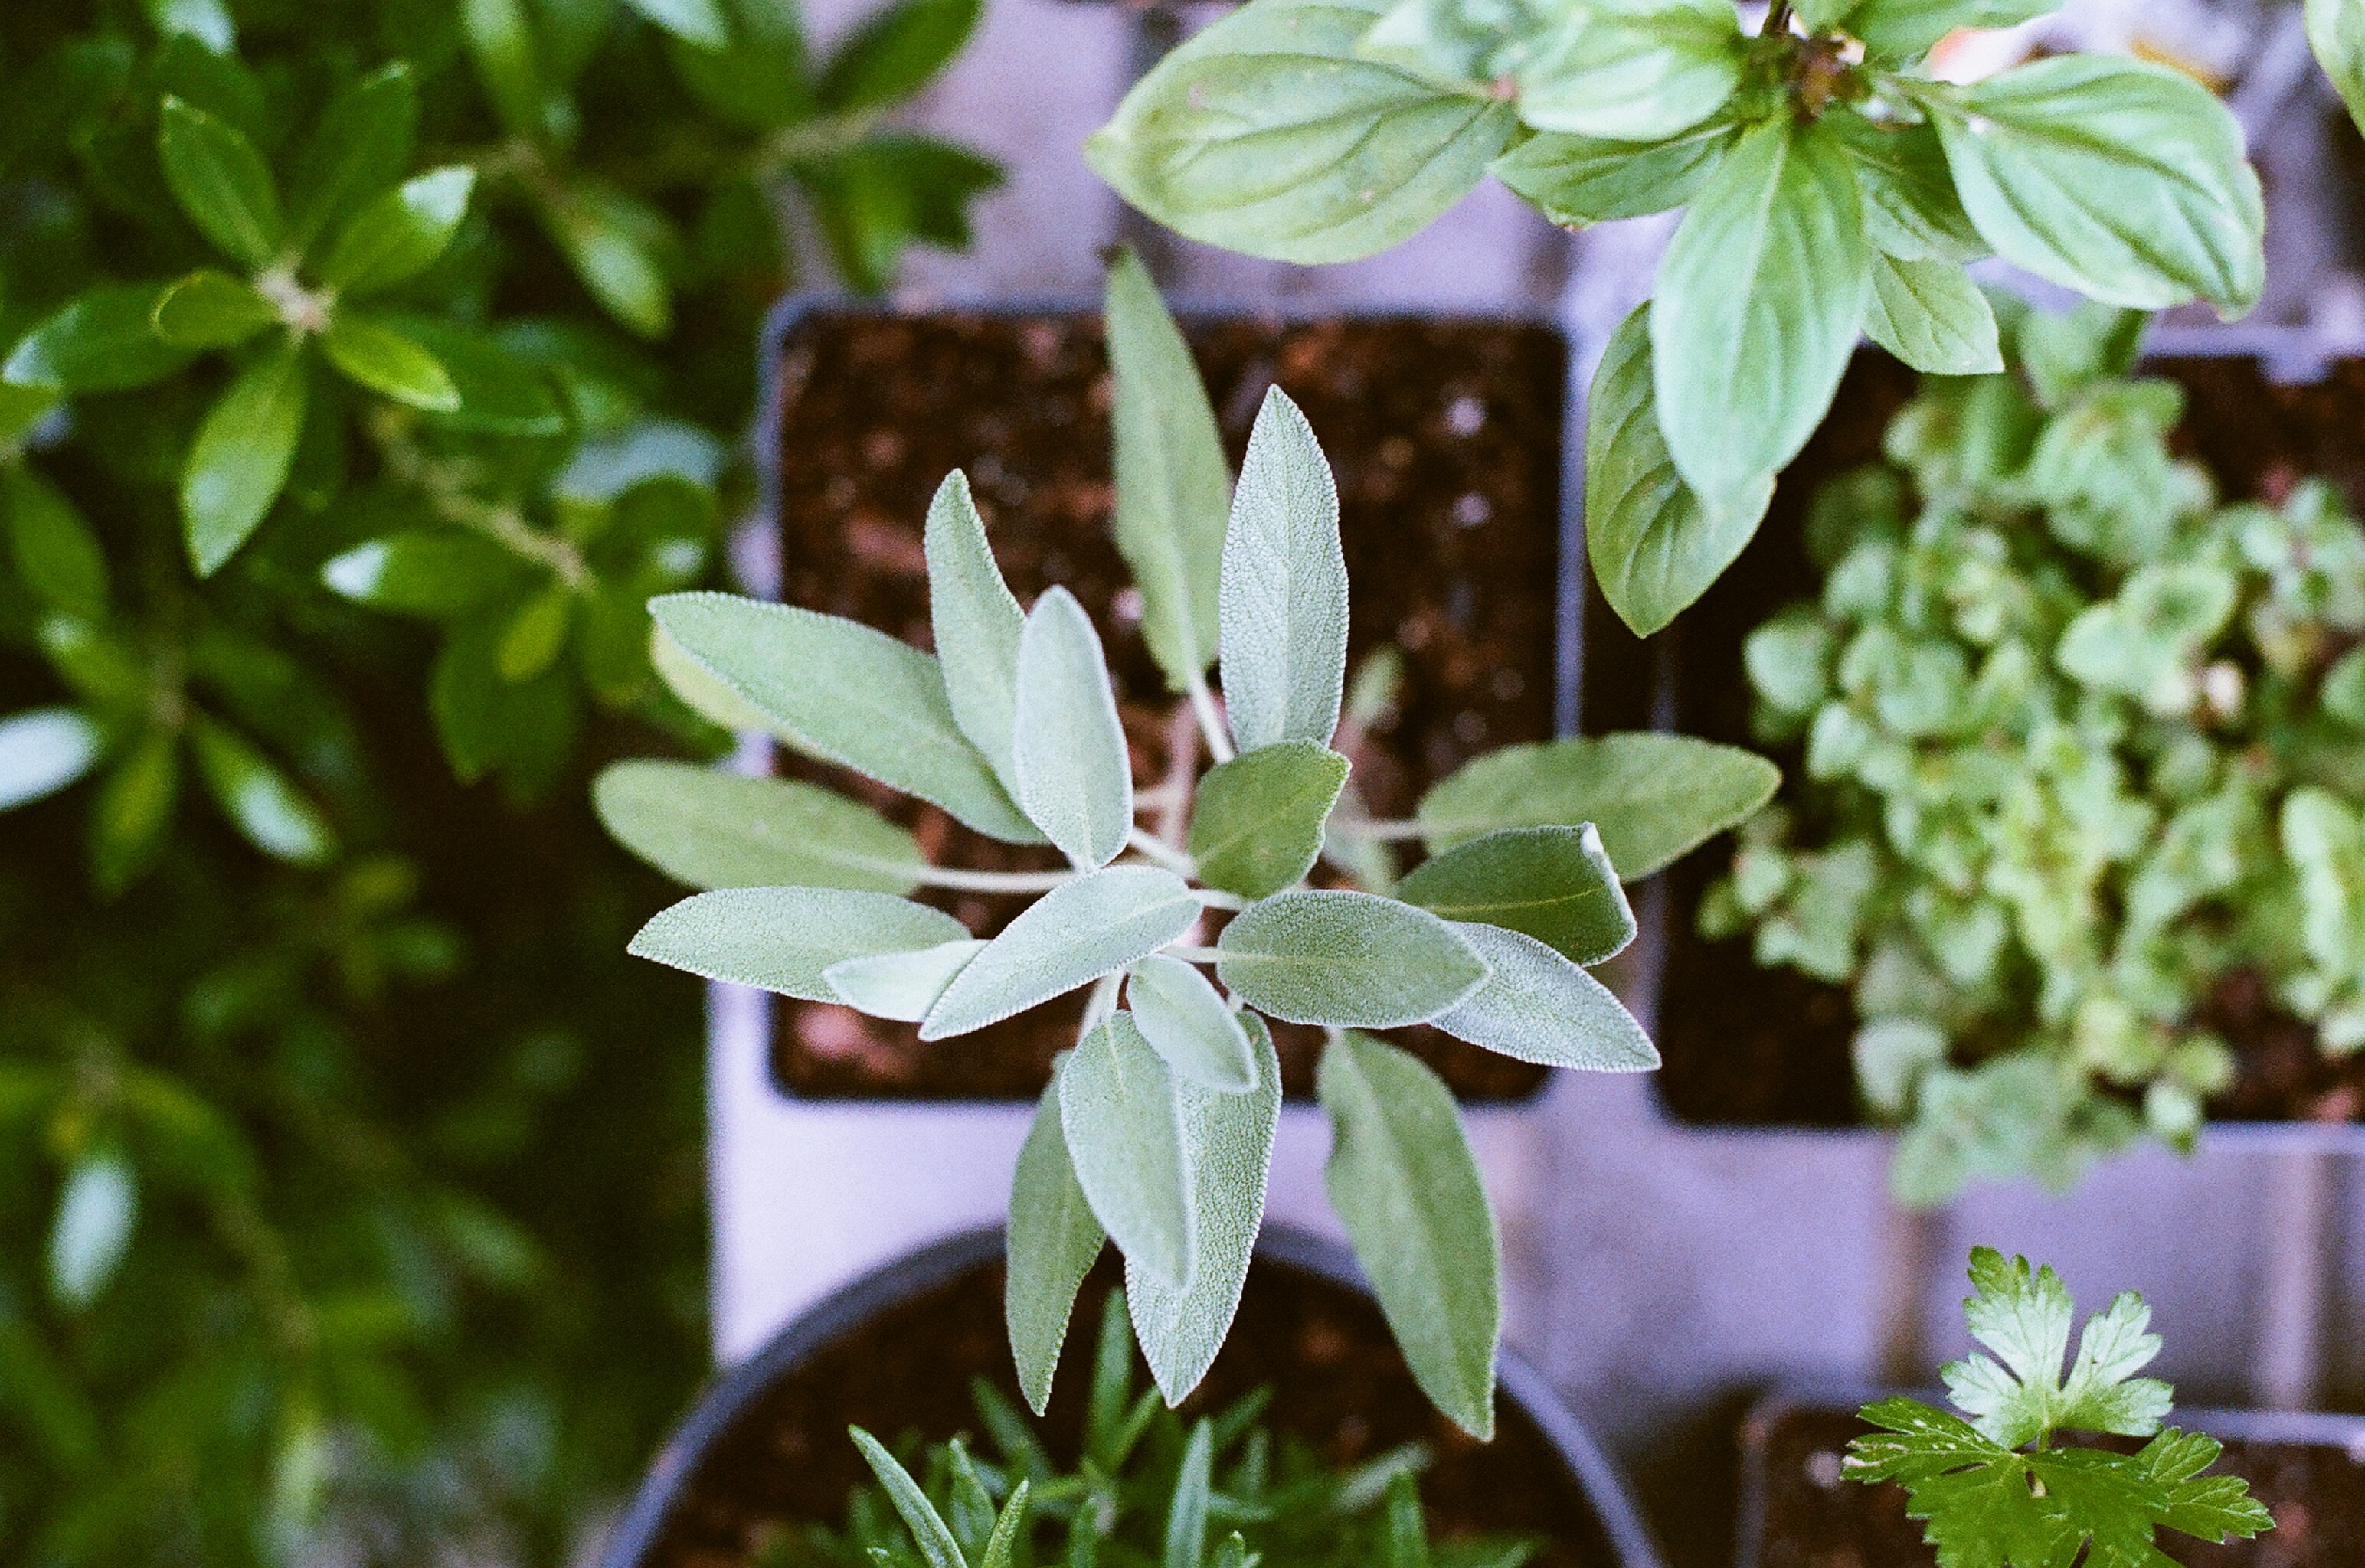
nature, blossom, plant, leaf, flower, green, herb, fresh, botany, garden, flora, wildflower, sage, shrub, jasmine, flowering plant, land plant